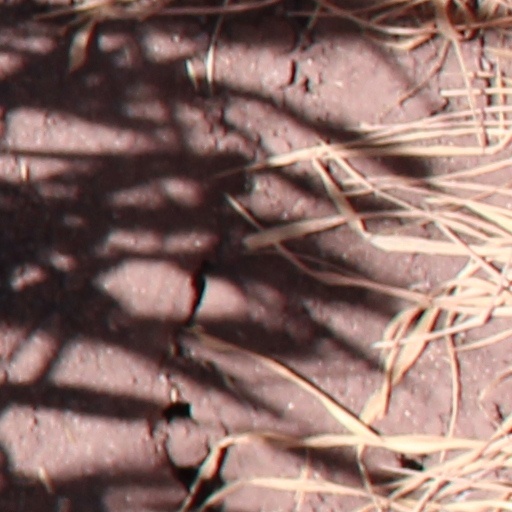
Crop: wheat